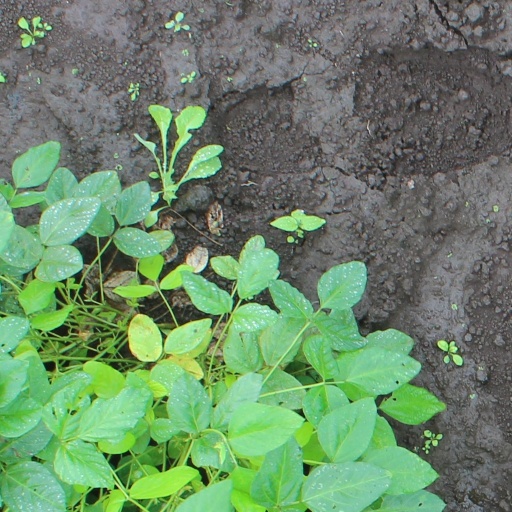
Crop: soybean